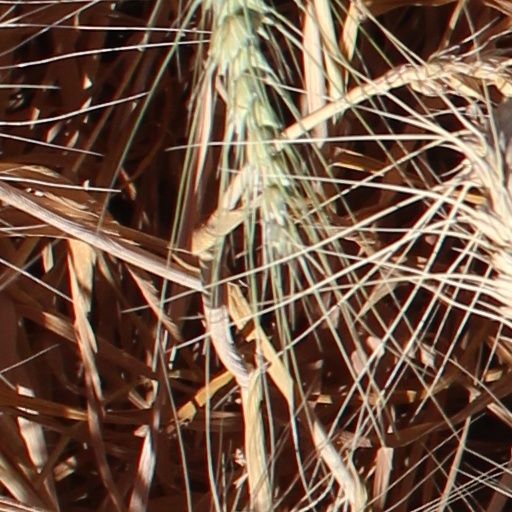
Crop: wheat